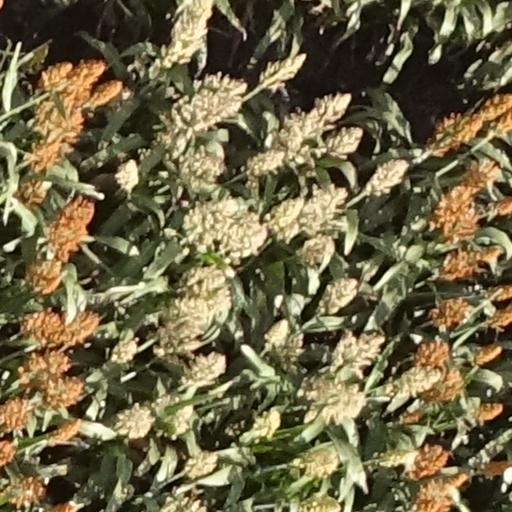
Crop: sorghum